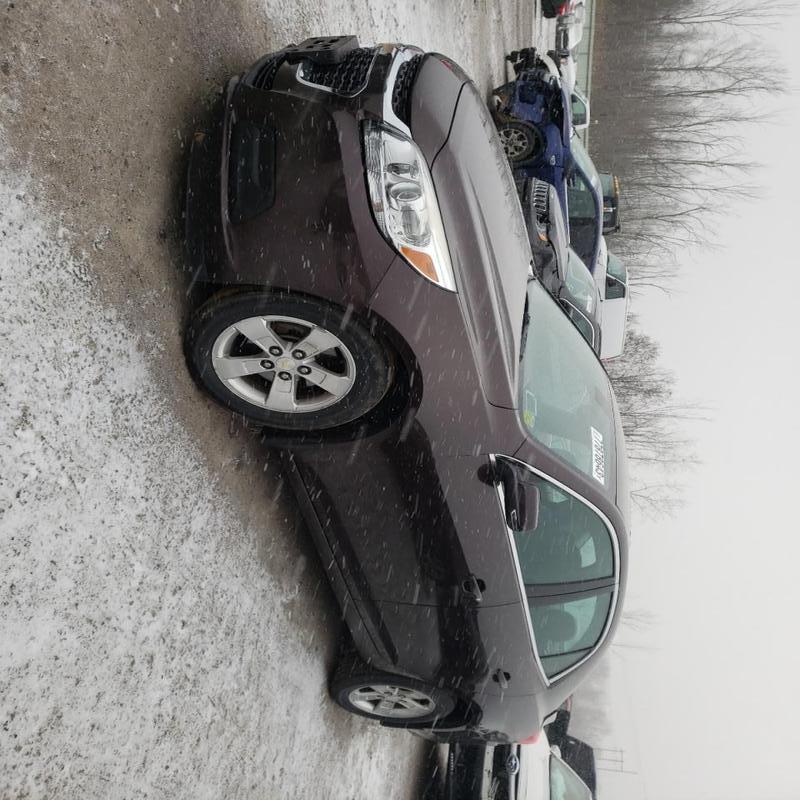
Aucun dommage détecté.
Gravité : aucun